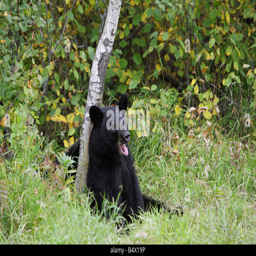
americanus cub sitting with its back against a tree looking over its shoulder yawning eye contact